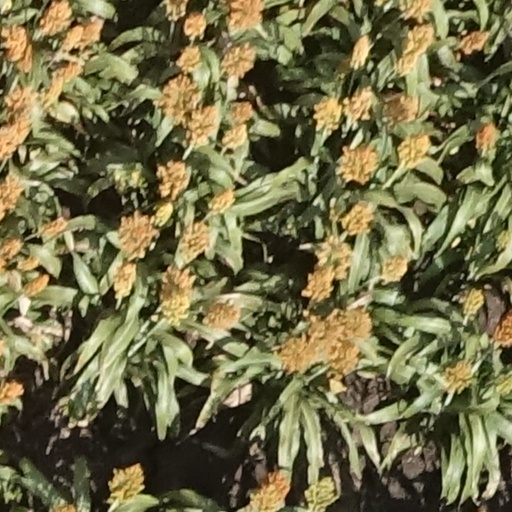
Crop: sorghum